Aircraft ground handling

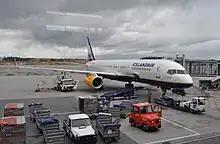
Icelandair Boeing 757 being serviced by another airline; SAS at Gardermoen Airport

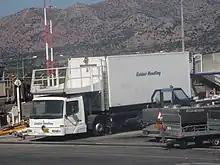
Catering-truck at Chania International Airport.

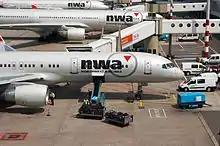
Luggage being unloaded from a Northwest Airlines Boeing 757-200 at Amsterdam Airport Schiphol

Many airlines subcontract ground handling to airports, handling agents or even to another airline. According to the International Air Transport Association (IATA), conservative estimates indicate airlines outsource more than 50 per cent of the ground handling that takes place at the world's airports. Ground handling addresses the many service requirements of an airliner between the time it arrives at a terminal gate and the time it departs on its next flight. Speed, efficiency, and accuracy are important in ground handling services in order to minimize the turnaround time (the time during which the aircraft must remain parked at the gate). Faster turnarounds for lower ground times are correlated to better profits.